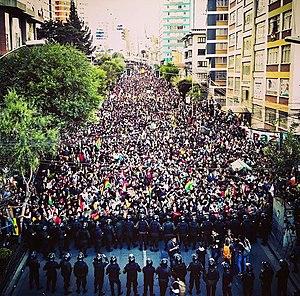
Les élections générales boliviennes de 2020 ont lieu de manière anticipée le 18 octobre 2020 afin d'élire simultanément le président et le vice-président ainsi que les 130 membres de la Chambre des députés et les 36 membres de la Chambre des sénateurs de la Bolivie.
Cet article recense les élections qui ont lieu durant l'année 2019. Il inclut les élections législatives et présidentielles dans les États souverains et leurs territoires autonomes, ainsi que les référendums et la plupart des élections infranationales.
La crise post-électorale bolivienne de 2019, aussi appelée parfois manifestations en Bolivie de 2019 ou printemps bolivien — qualifiée par plusieurs acteurs majeurs de « putsch » ou de « coup d'État » —, désigne la crise politique commencée par des manifestations le 20 octobre, après la diffusion des premiers résultats des élections générales d'octobre, qui donnaient la victoire au président sortant Evo Morales, réélu dès le premier tour.